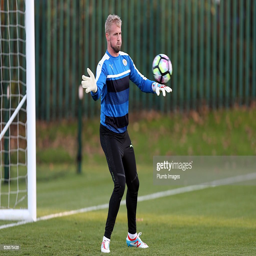
football player continues his recovery from injury during the training session .